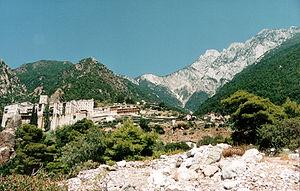
Le monastère Saint-Paul est un des vingt monastères orthodoxes de la République monastique du Mont-Athos, dont il occupe la 14ᵉ place dans le classement hiérarchique.